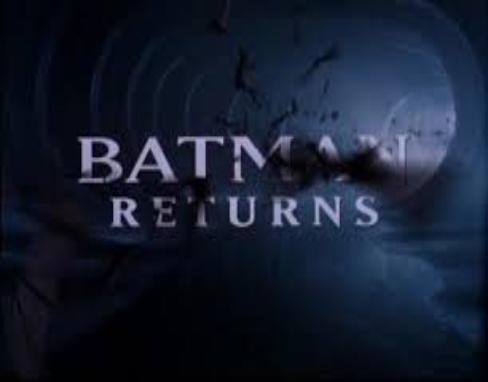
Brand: batman returns
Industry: Leisure